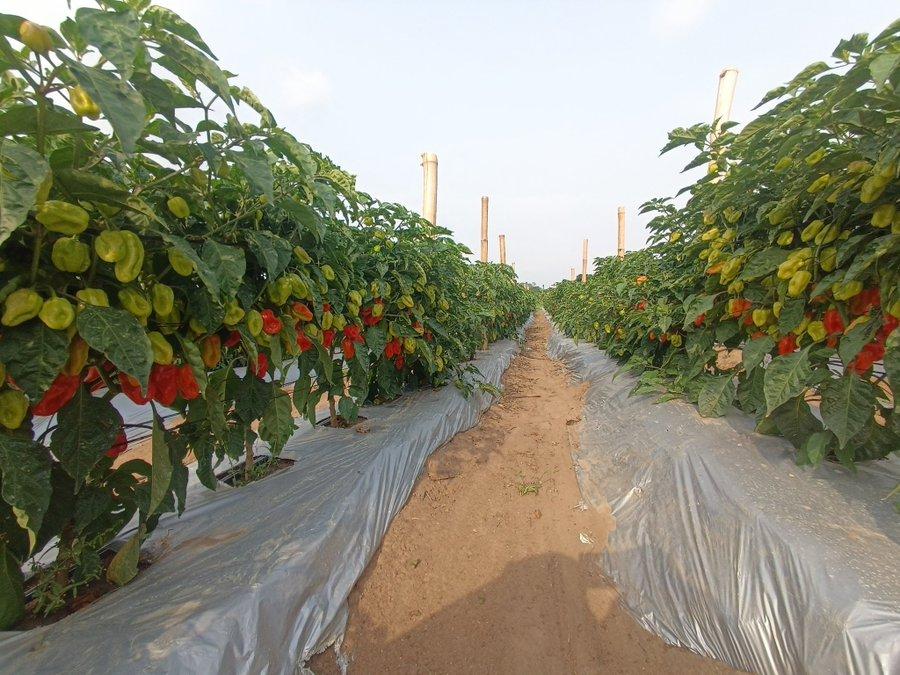
Hii ni pilipili zao la biashara ambalo watu wanalipenda sana, pilipili hizi zimeota vizuri nyingine za kijani, nyingine nyekundu. Hili ina maana kuwa moja wapo zimeiva na nyingine bado hazijaiva, mimea imestawi vizuri sana katika udongo wenye rutuba.